Tahmasp II

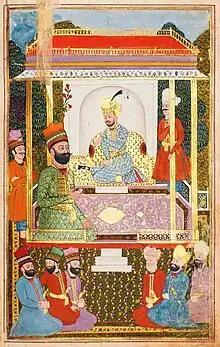
Court scene with Tahmasp II in the centre, and Nader to his left. From a illustrated Indian copy of the "Jahangosha-ye Naderi", dated 1757/58

Tahmasp II (1704? – 11 February 1740) was the penultimate Safavid shah of Iran, ruling from 1722 to 1732.